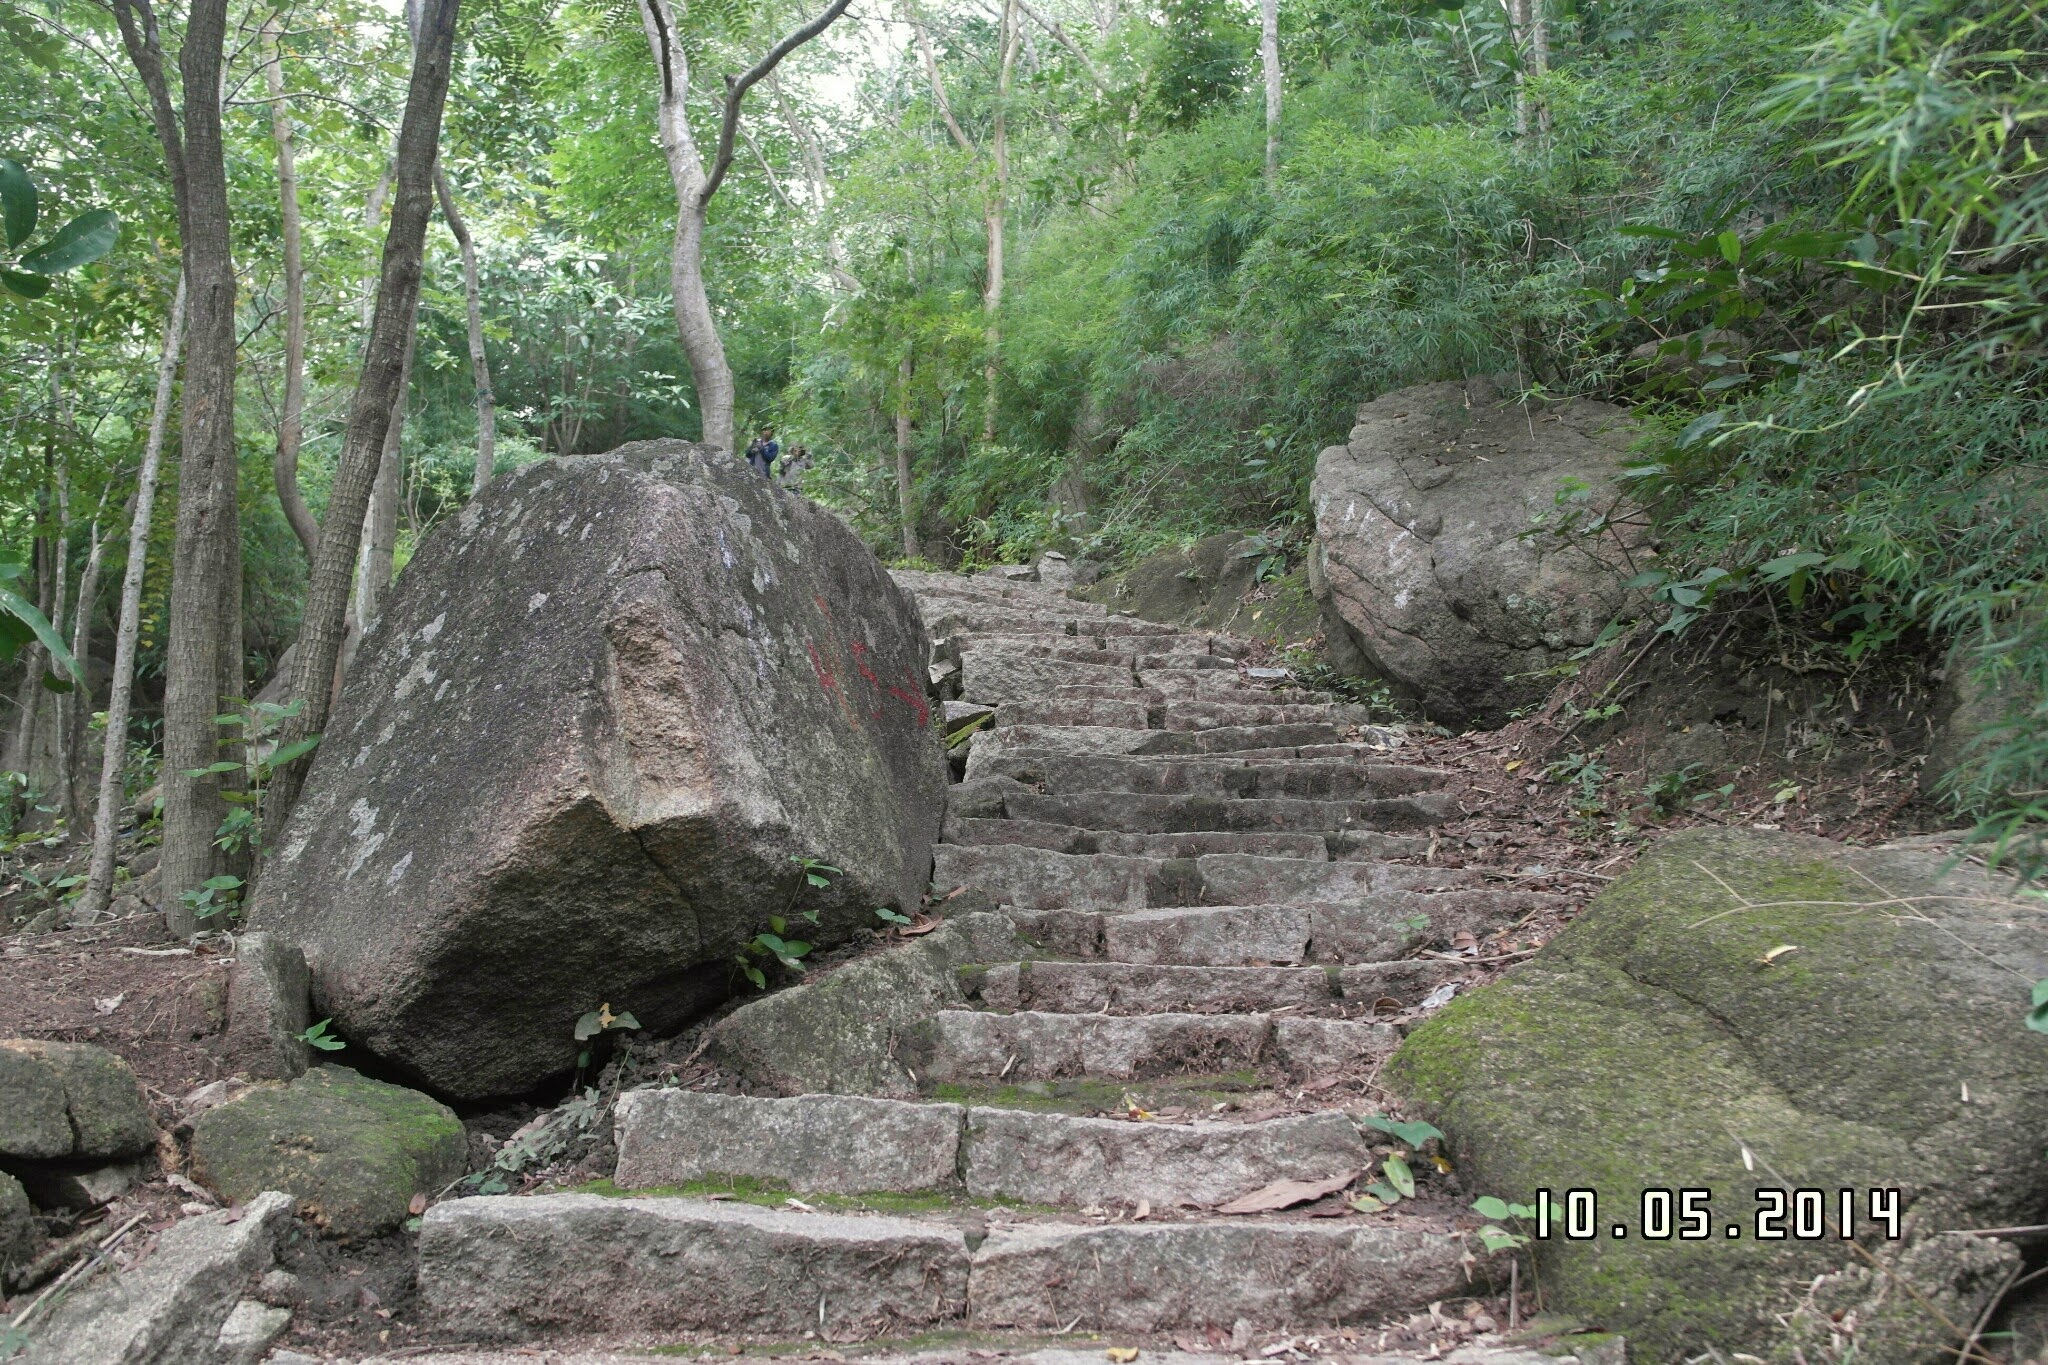
user: text: Màu sắc chủ đạo của cây cối trong ảnh là gì?
assistant: text: Xanh lá cây

user: text: Lối đi trong hình được xây dựng từ vật liệu gì?
assistant: text: Đá

user: text: Ngày tháng hiển thị trong ảnh (10.05.2014) cho biết bức ảnh được chụp vào thời điểm nào trong năm?
assistant: text: Giữa tháng 5, cuối mùa xuân hoặc đầu mùa hè

user: text: Dựa trên kích thước của những tảng đá lớn so với lối đi và thực vật, cảnh quan này gợi cảm giác gì về quy mô và thiên nhiên hoang sơ?
assistant: text: Cảnh quan gợi cảm giác về một môi trường tự nhiên hùng vĩ và hoang sơ, nơi con người đã tạo ra một lối đi nhưng vẫn bị bao bọc bởi sự rộng lớn của rừng cây và những tảng đá khổng lồ